Education and Science Workers' Union (Germany)

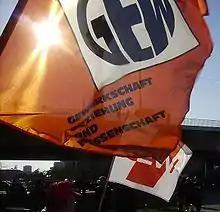
Logos of the GEW, newer one in the background

The Education and Science Workers’ Union (GEW) is a trade union in Germany. It has a membership of 280,343 and is one of eight industrial affiliates of the German Confederation of Trade Unions.